Canada at the 2020 Summer Olympics

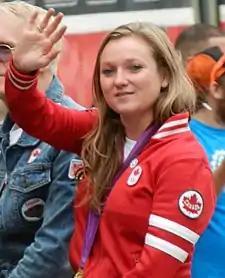
Two time defending champion, Rosie MacLennan finished in fourth.

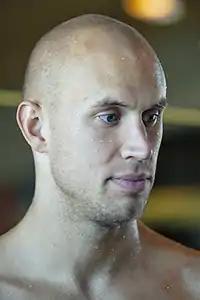
Brent Hayden competed in two events.

Canada qualified one gymnast for the women's trampoline by finishing in the top eight at the 2019 World Championships in Tokyo, Japan. Samantha Smith qualified an additional spot through the 2019-2020 Trampoline World Cup series.